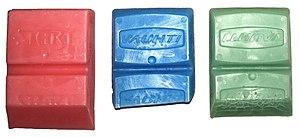
Le fart est un produit